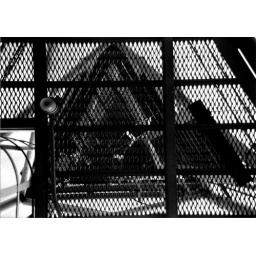
within the TV tower